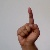
The image shows a hand gesture representing the letter 'D' in Indian Sign Language.